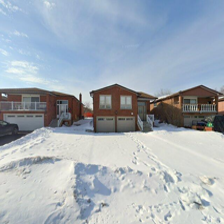
Label: streetView